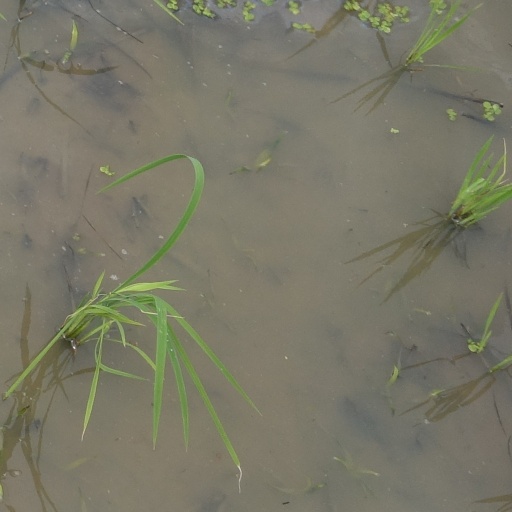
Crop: rice